Eastern Michigan Eagles men's basketball

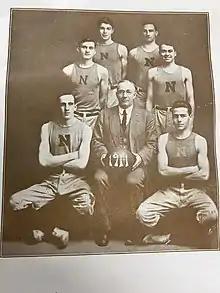
Eastern Michigan team of 1911

The Eagles have appeared in four NCAA Division I Tournaments. Their combined record is 3–4.